Working Men's Party (New York)

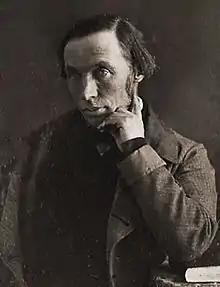
Robert Dale Owen (1801–1877) was a prominent leader of the short-lived New York Working Men's Party.

The Working Men's Party in New York was a political party founded in April 1829 in New York City. After a promising debut in the fall election of 1829, in which one of the party's candidates was elected to the New York State Assembly, the party rapidly disintegrated into factionalism and discord, vanishing from the scene in 1831.